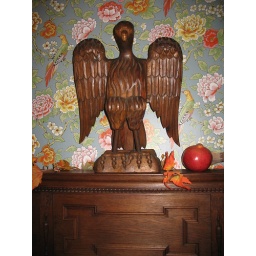
Hand carved wooden bird perched on the top of the sideboard in the dining room.